Royal Norwegian Air Force

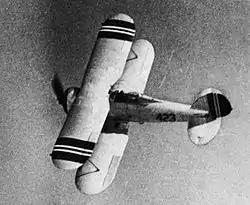
Gloster Gladiator 423 in 1938–1940

Before 1944, the Air Force were divided into the Norwegian Army Air Service (Hærens Flyvevaaben) and the Royal Norwegian Navy Air Service (Marinens Flyvevaaben).